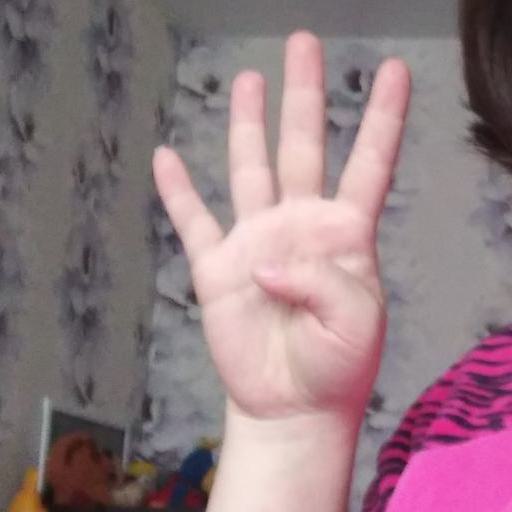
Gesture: four